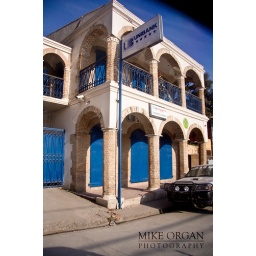
Majority of my shots of the town were in a truck through dirty windows, so not the best pictures